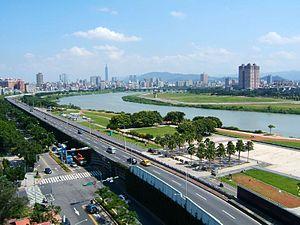
La Tamsui est un fleuve du nord de Taïwan. Il débute à la confluence des rivières Xindian et Dahan à la limite ouest de Taipei et du Nouveau Taipei, juste au nord du district de Panchiao. Il coule ensuite en direction du nord et du nord-ouest, traversant le district éponyme de Tamsui, avant de se jeter dans le détroit de Taïwan. Anciennement appelée Dolatok, c'est une des seules rivières de l'île dont le cours suit l'axe nord-sud.